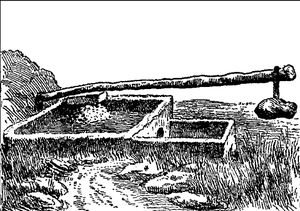
Un pressoir vinicole est un appareil de pressurage utilisé durant le processus de la vinification pour l'extraction du jus des raisins. On obtient le moût, ou le vin nouveau issu de la fermentation et encore imprégné dans le marc de raisin.